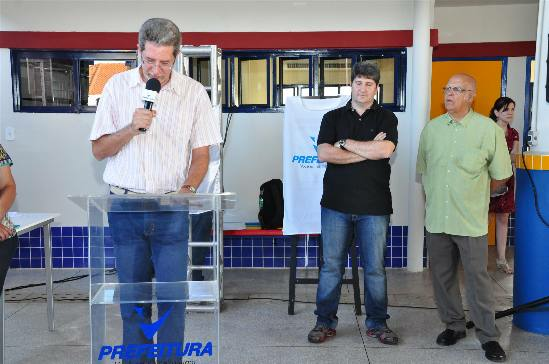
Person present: Yes